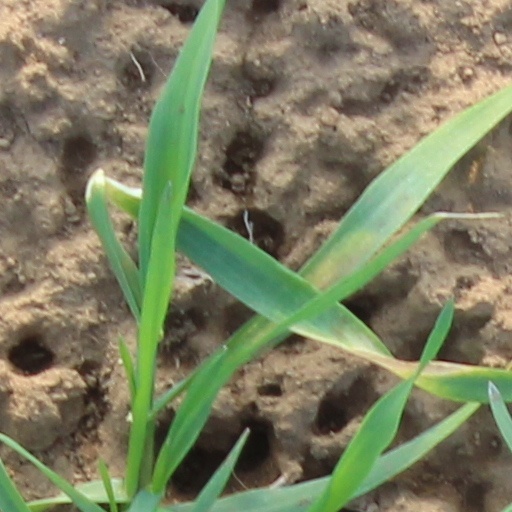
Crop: wheat